Baja California desert

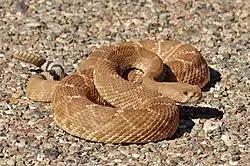
Red diamond rattlesnake ("Crotalus ruber"), a common reptile native to the desert

The ecoregion has about 50 species of mammals. Large mammals include mule deer ("Odocoileus hemionus"), desert bighorn sheep ("Ovis canadensis nelsoni"), puma ("Puma concolor"), and the critically endangered Baja California pronghorn ("Antilocapra americana peninsularis"). The San Quintin kangaroo rat ("Dipodomys gravipes") and Baja California rock squirrel ("Otospermophilus atricapillus") are endemic to the ecoregion.